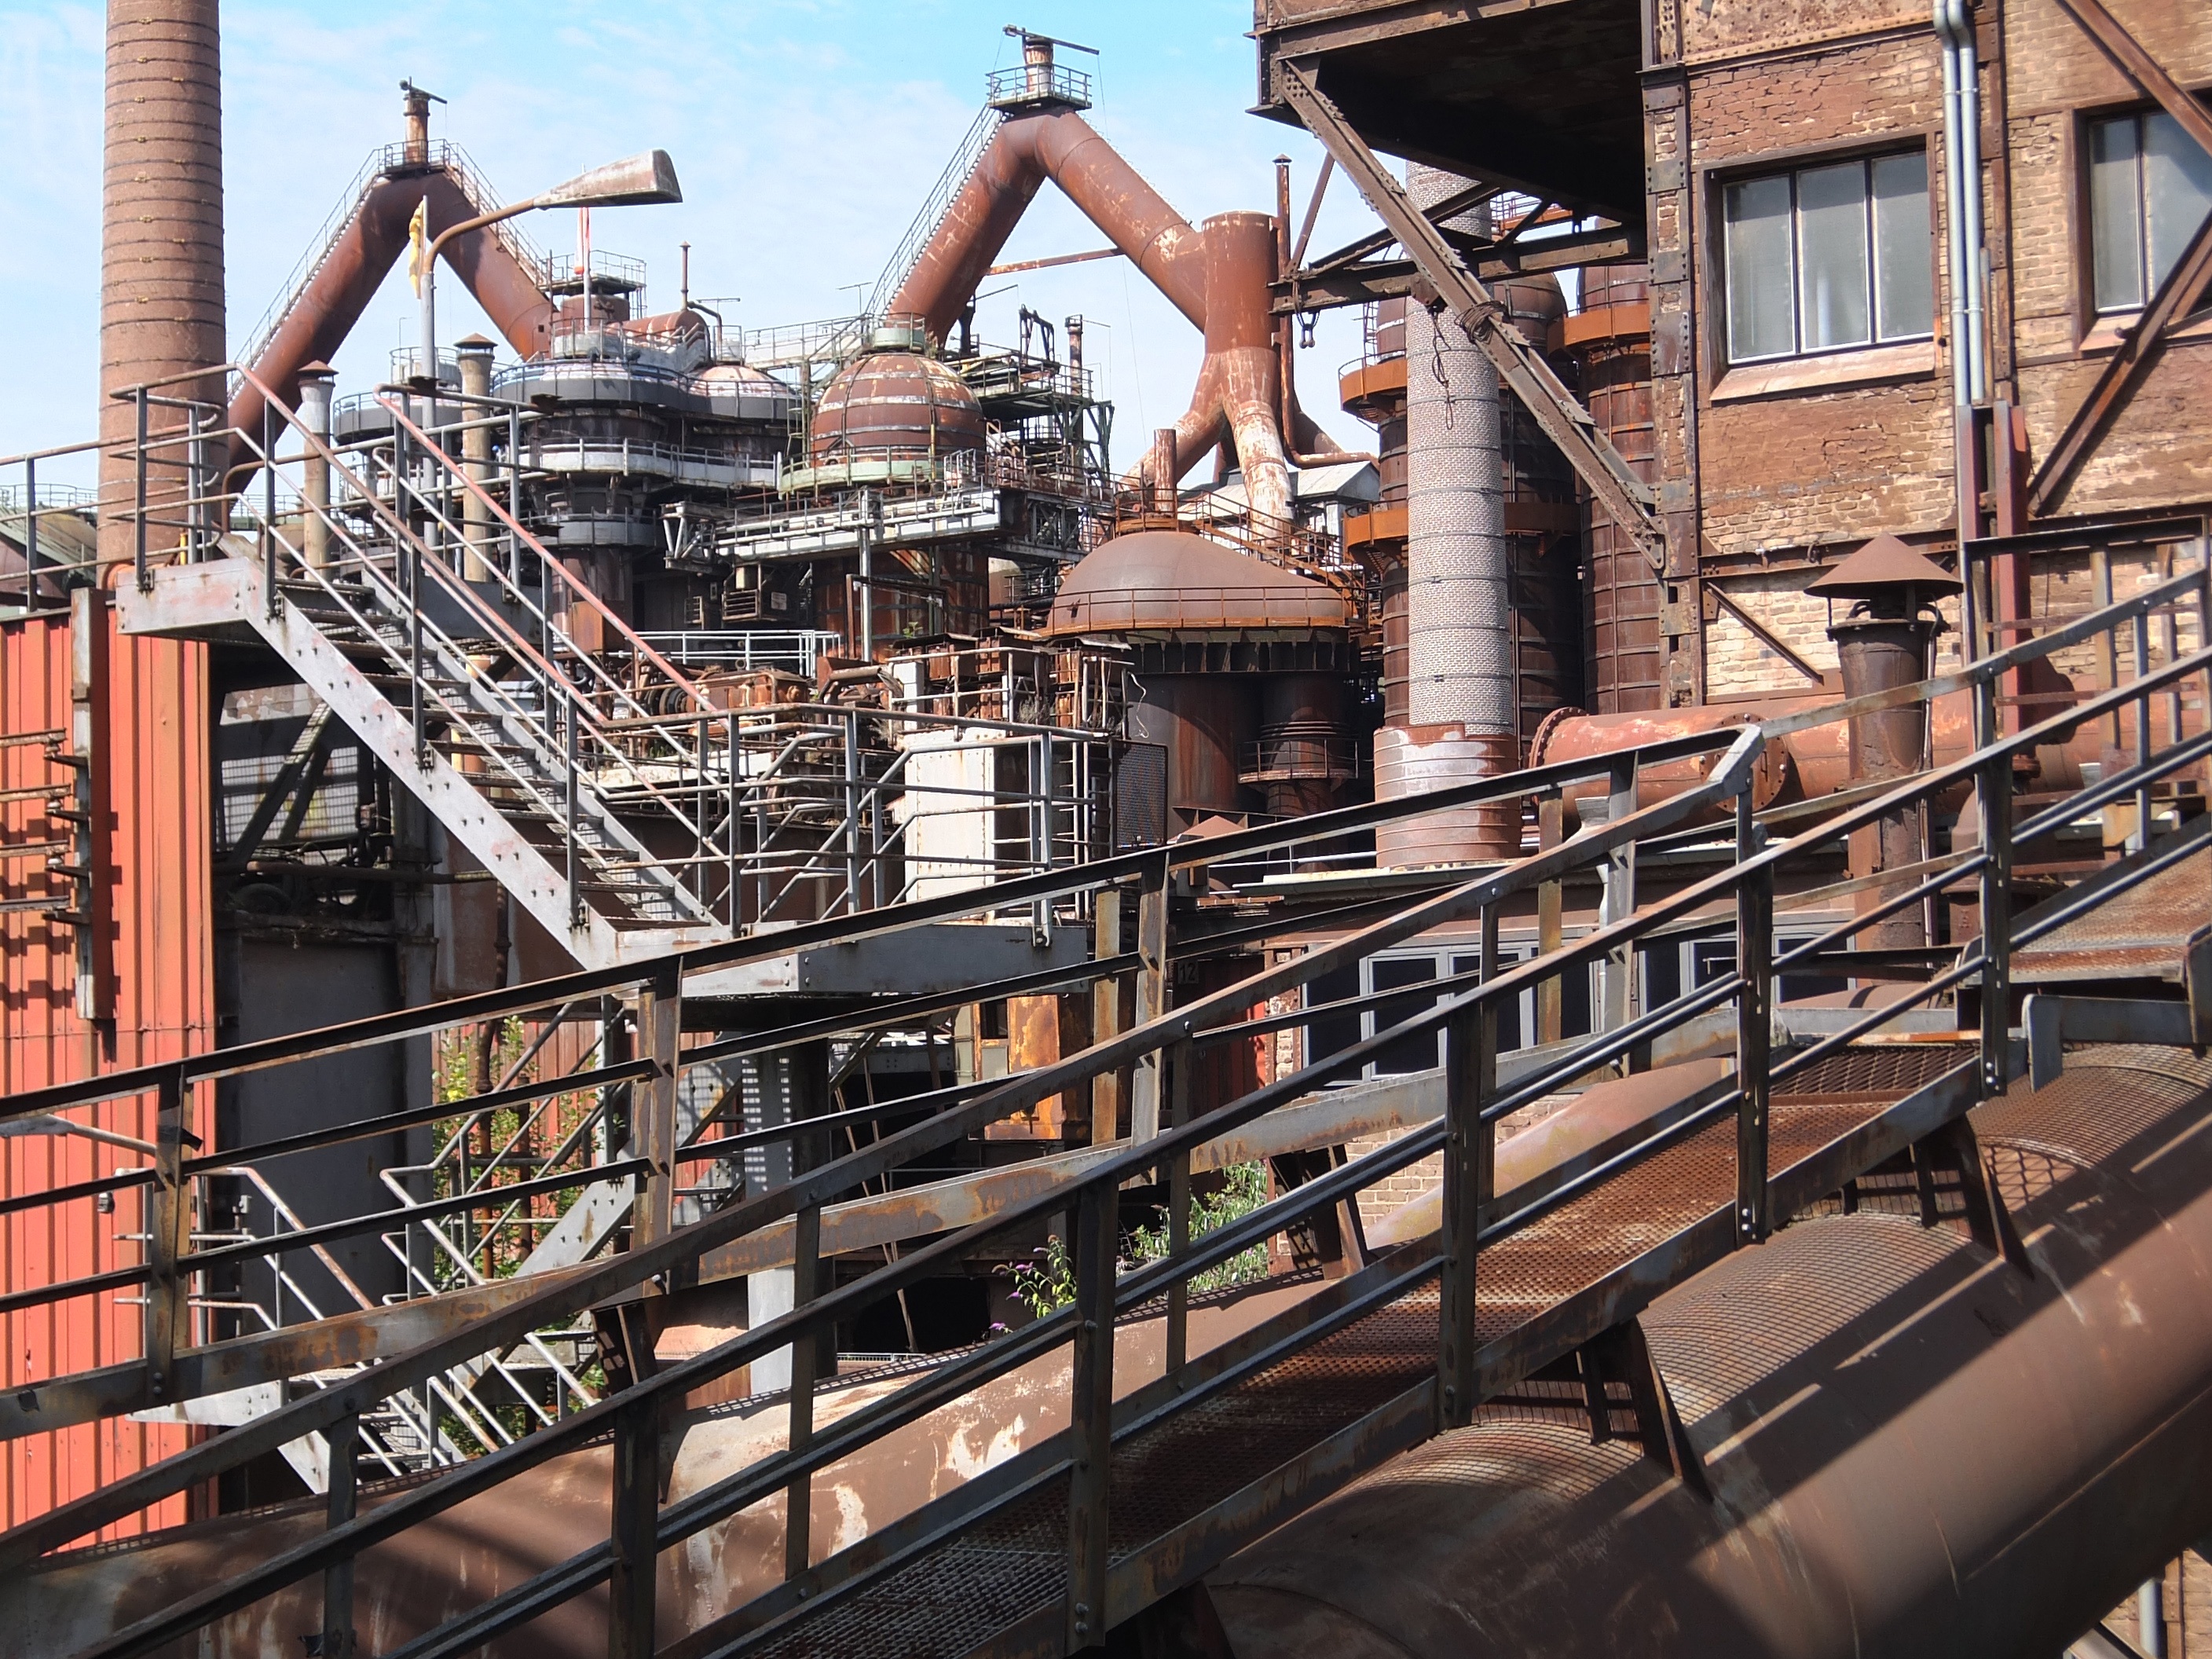
old, steel, transport, construction, vehicle, metal, industry, weathered, iron, stainless, break up, corrosion, industrial monument, ironworks, v lklingen, shadow play